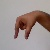
The image shows a hand gesture representing the letter 'Q' in Indian Sign Language.